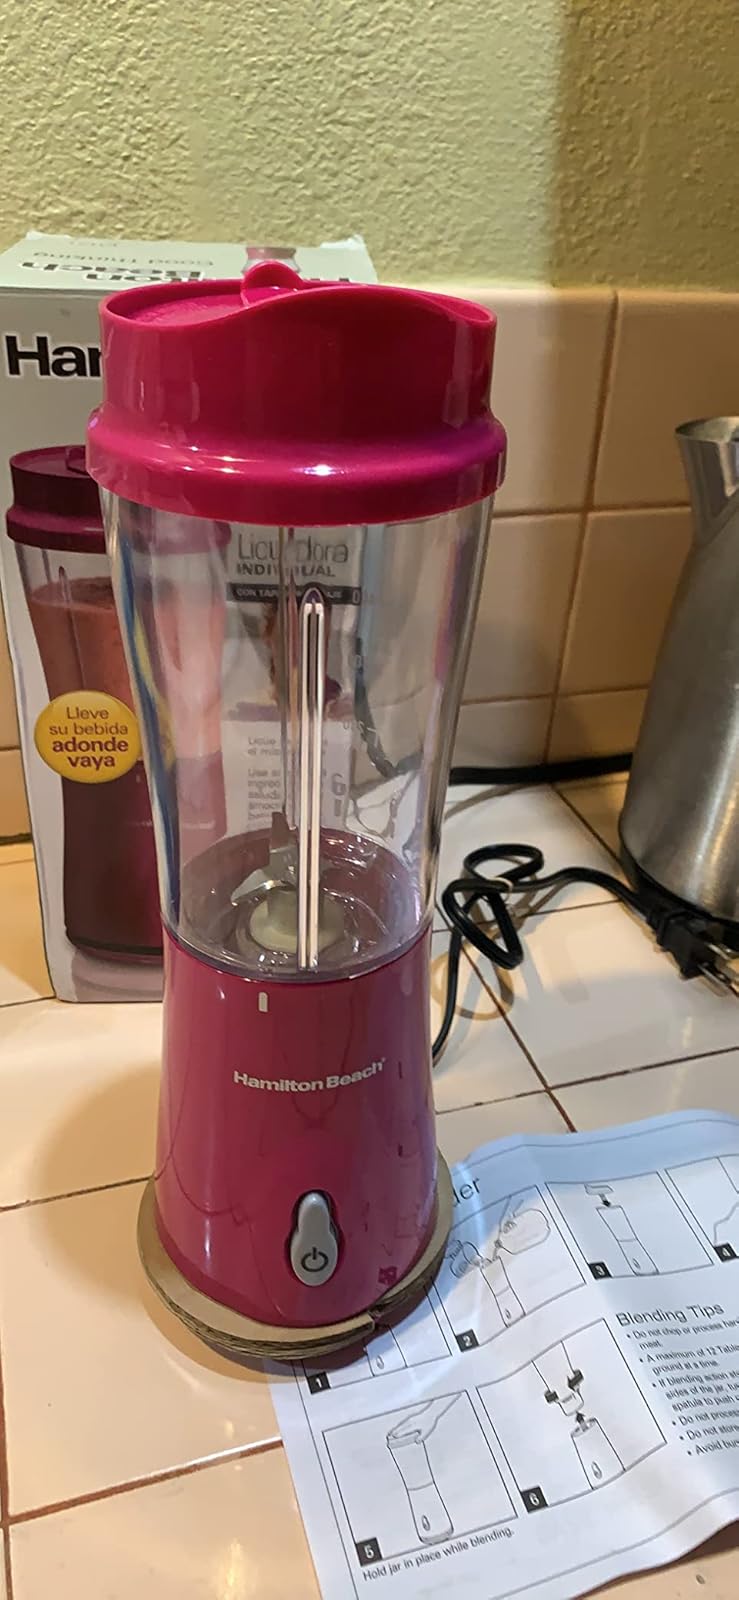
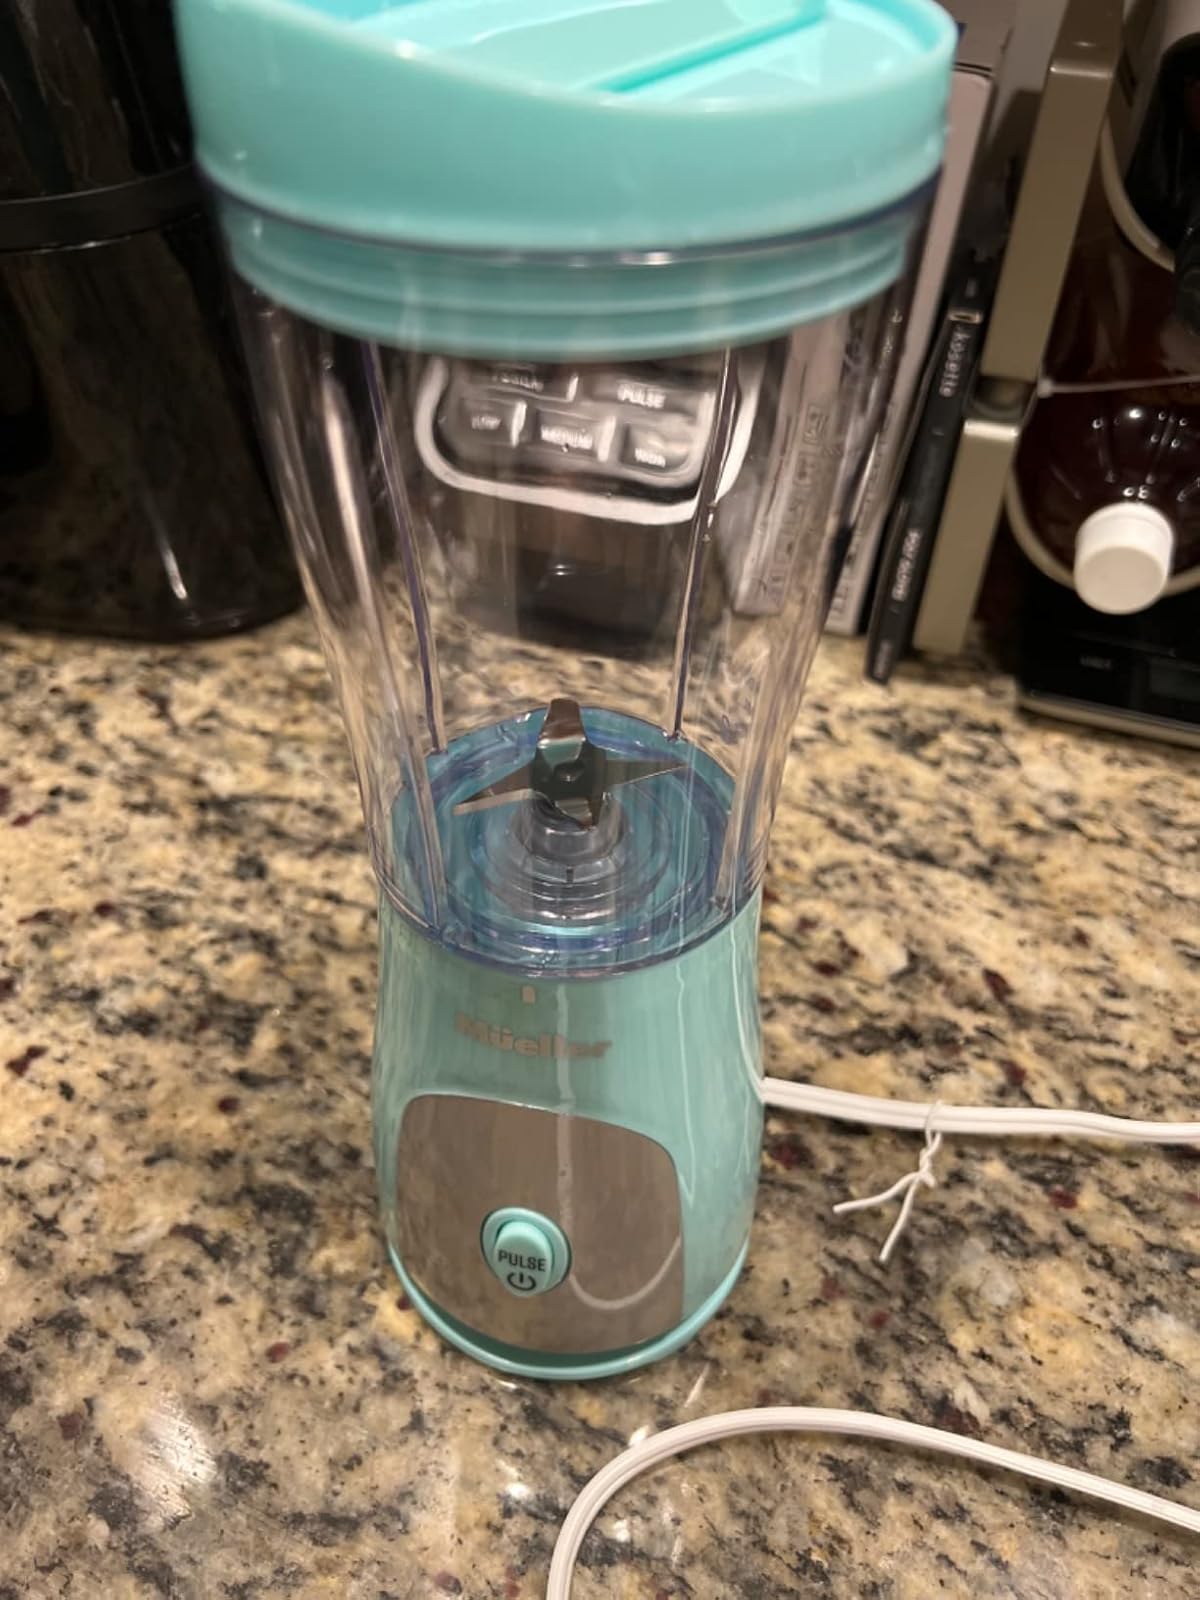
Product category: items_blender
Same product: no